Roads in Italy

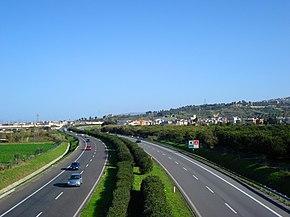
Autostrada A20 runs through the island of Sicily linking Palermo to Messina.

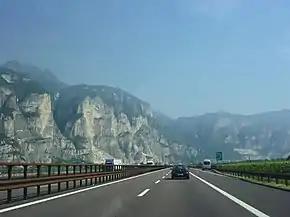
Autostrada A22 runs through Po Valley and Alps linking Modena to Brenner Pass, a mountain pass which forms the border between Italy and Austria.

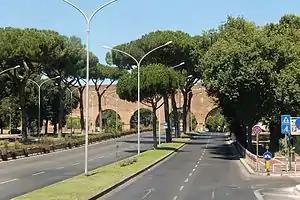
Via Cristoforo Colombo at Porta Ardeatina in Rome, classified as "strada urbana di scorrimento"

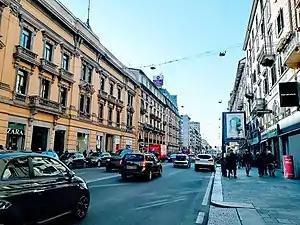
Corso Buenos Aires in Milan, an urban municipal road

Autostrada A22 (part of the European route E45)

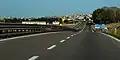
The "superstrada" Cagliari-Porto Torres (Strada statale 131 Carlo Felice), the main road artery of Sardinia

Since the reforms following the birth of the Kingdom of Italy in 1861, the State took charge of the construction and maintenance of a primary network of roads to allow for connections between the main cities; in 1865 the Lanza law introduced the classification of roads as national, provincial or municipal. (see Annex F, art.10.) Following the works to extend the road network, the first revision of the list took place in 1884 with Royal Decree no. 2197.